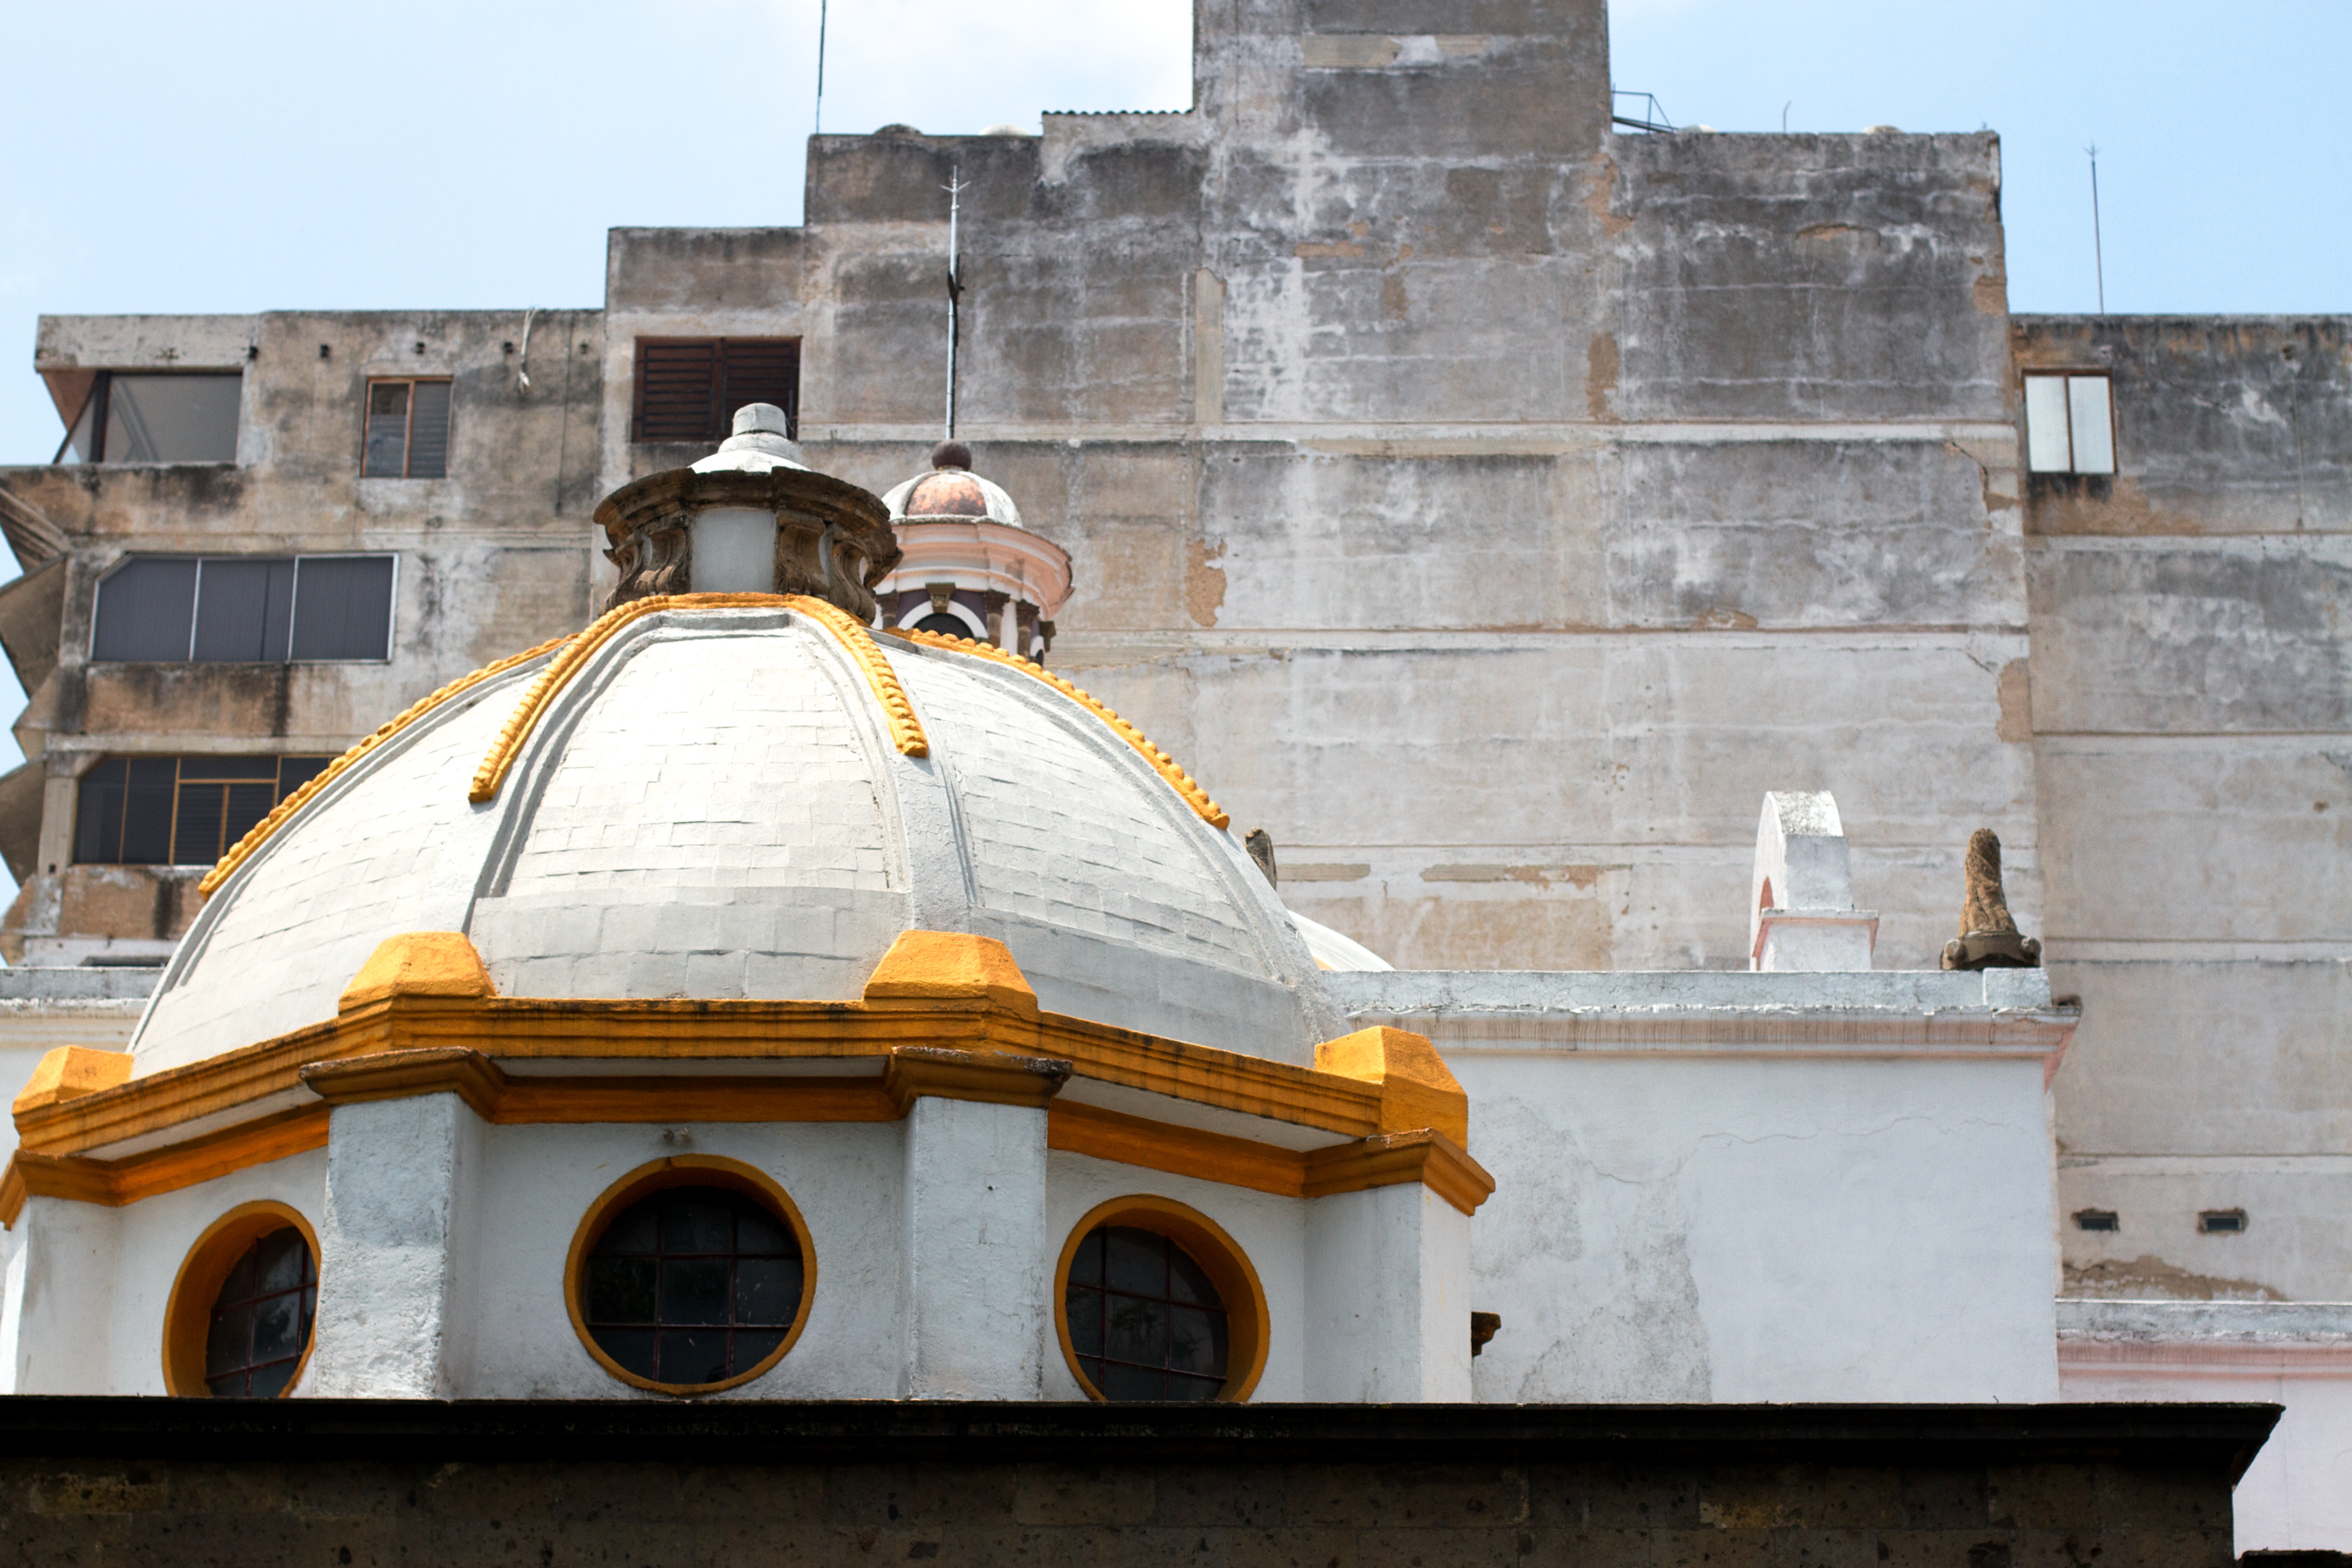
architecture, building, wall, place of worship, temple, dome, ancient history